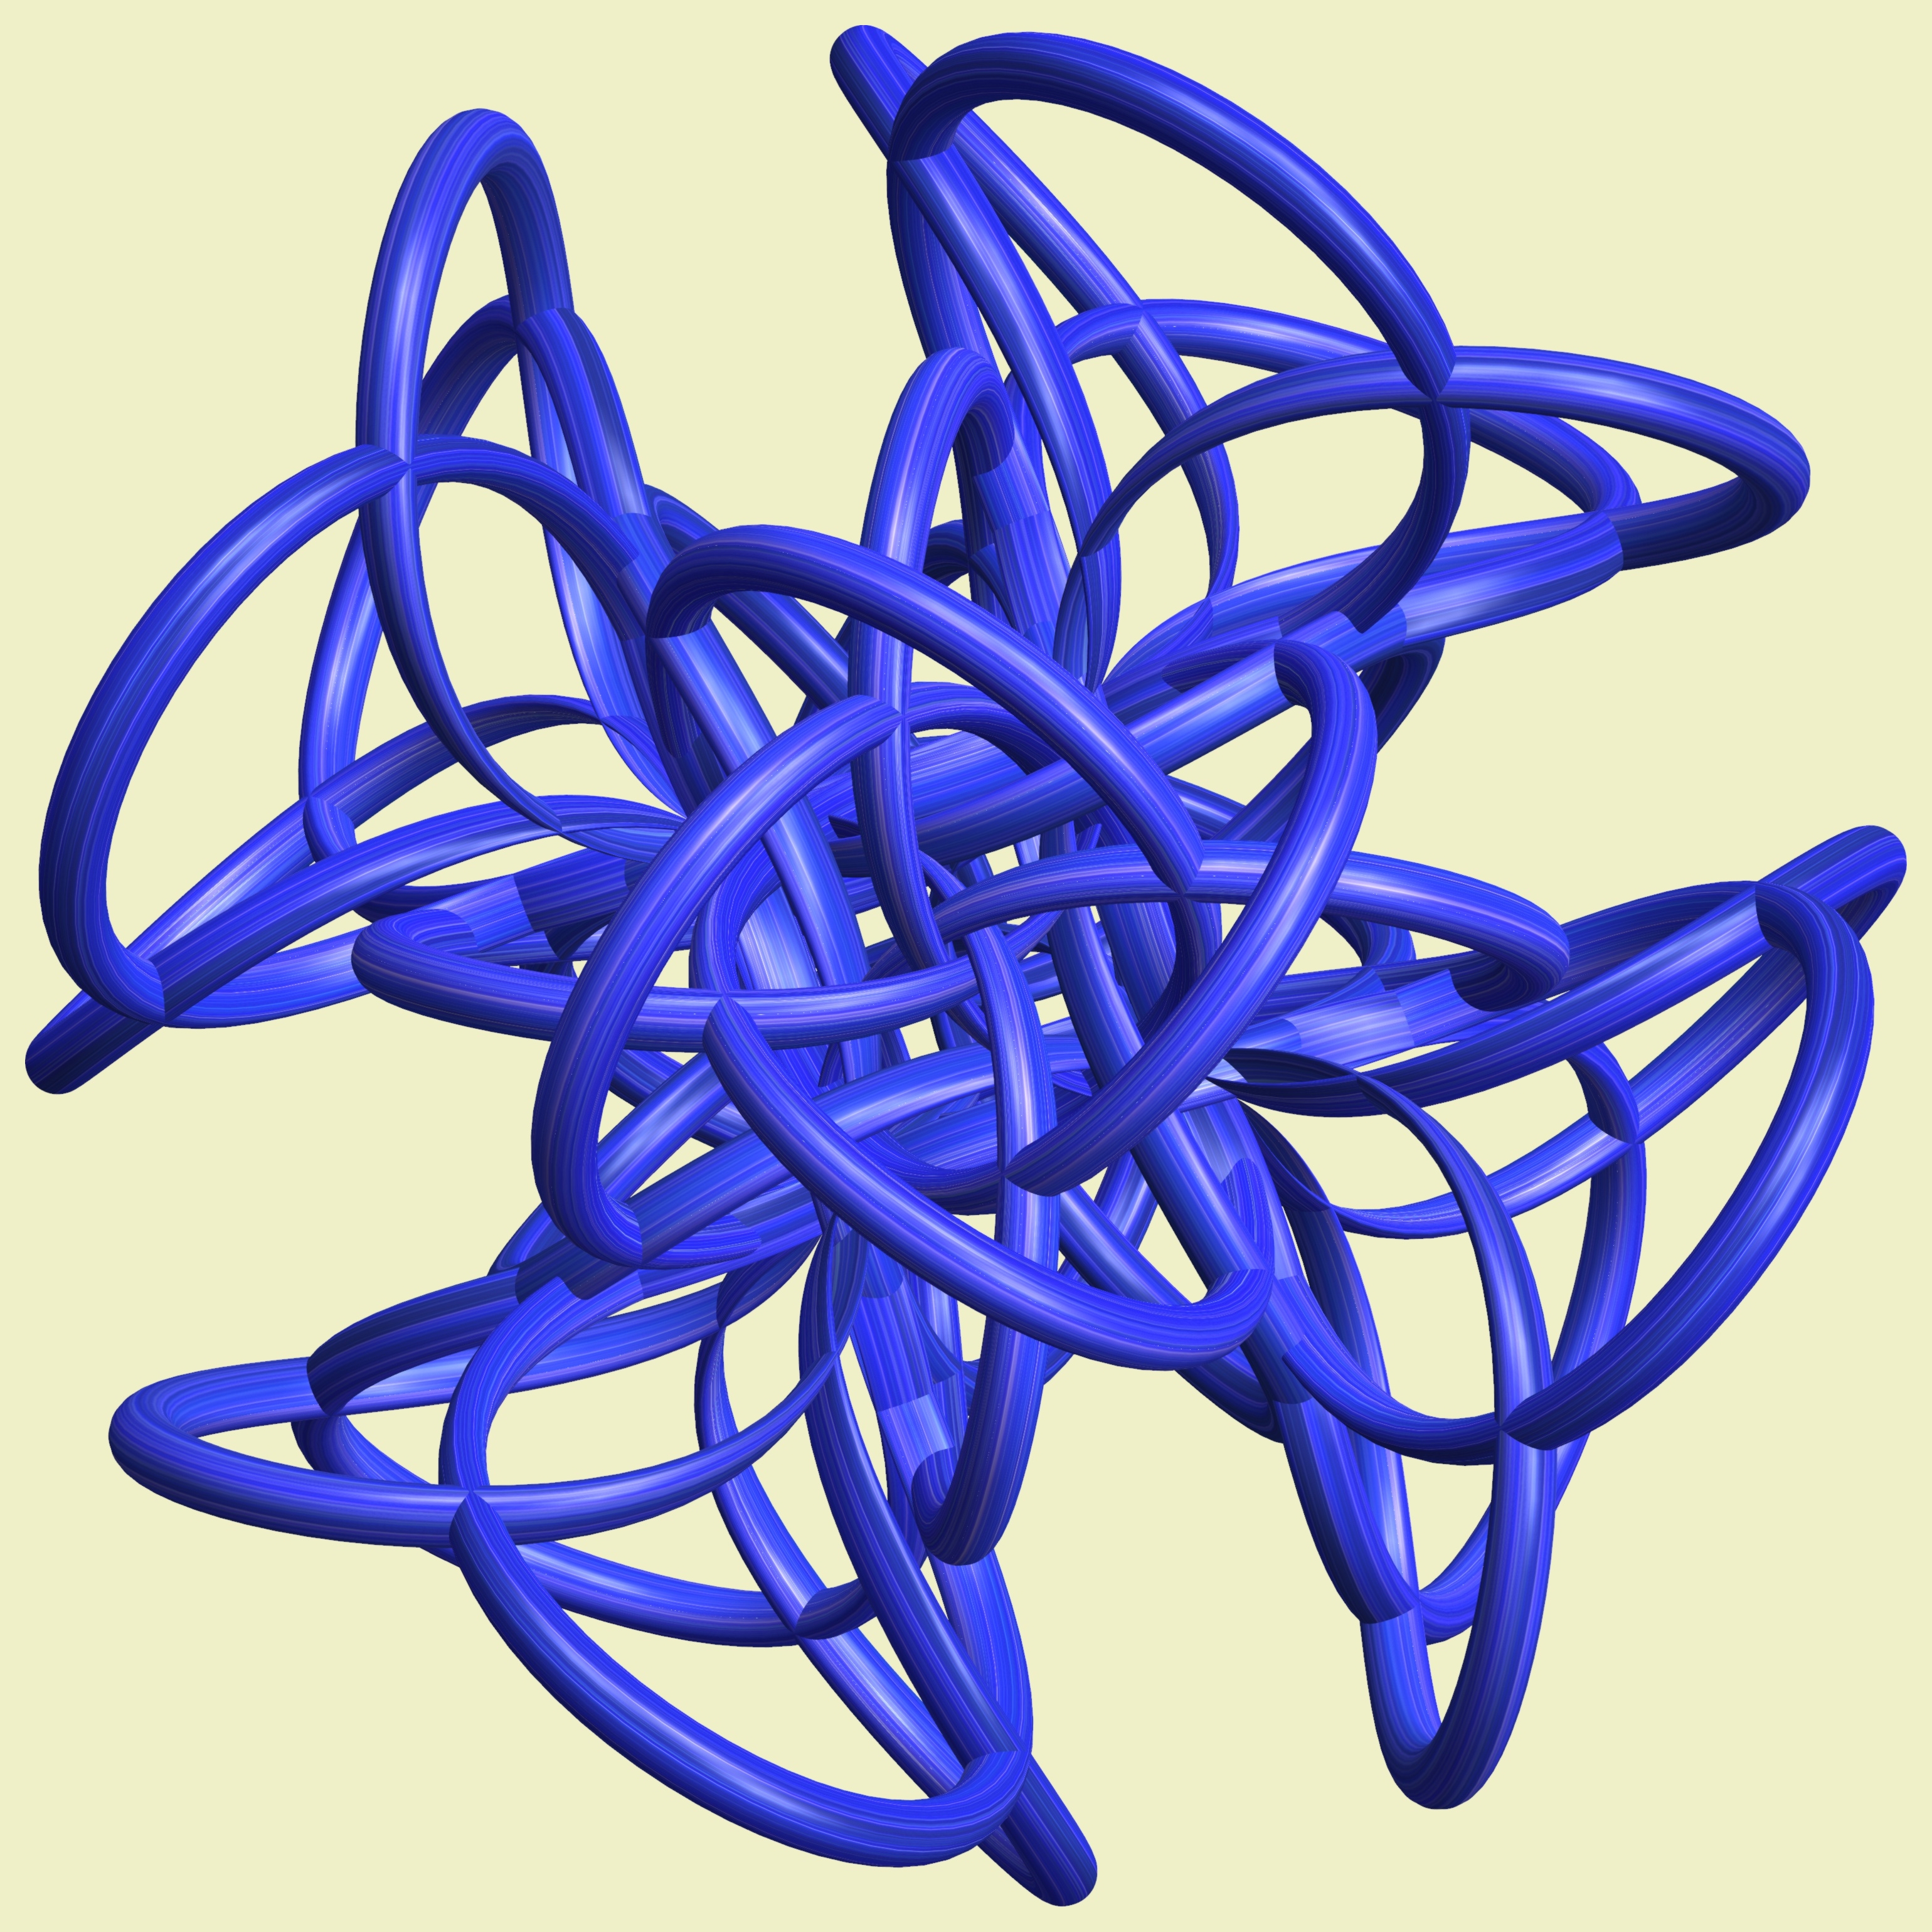
structure, wheel, texture, flower, pattern, line, geometry, font, sculpture, design, symmetry, mesh, 3d, graphic, shape, torus, mathematica, cg, parametricplot3d, code, program, algorithm, mapping, geometricsculpture, lissajous